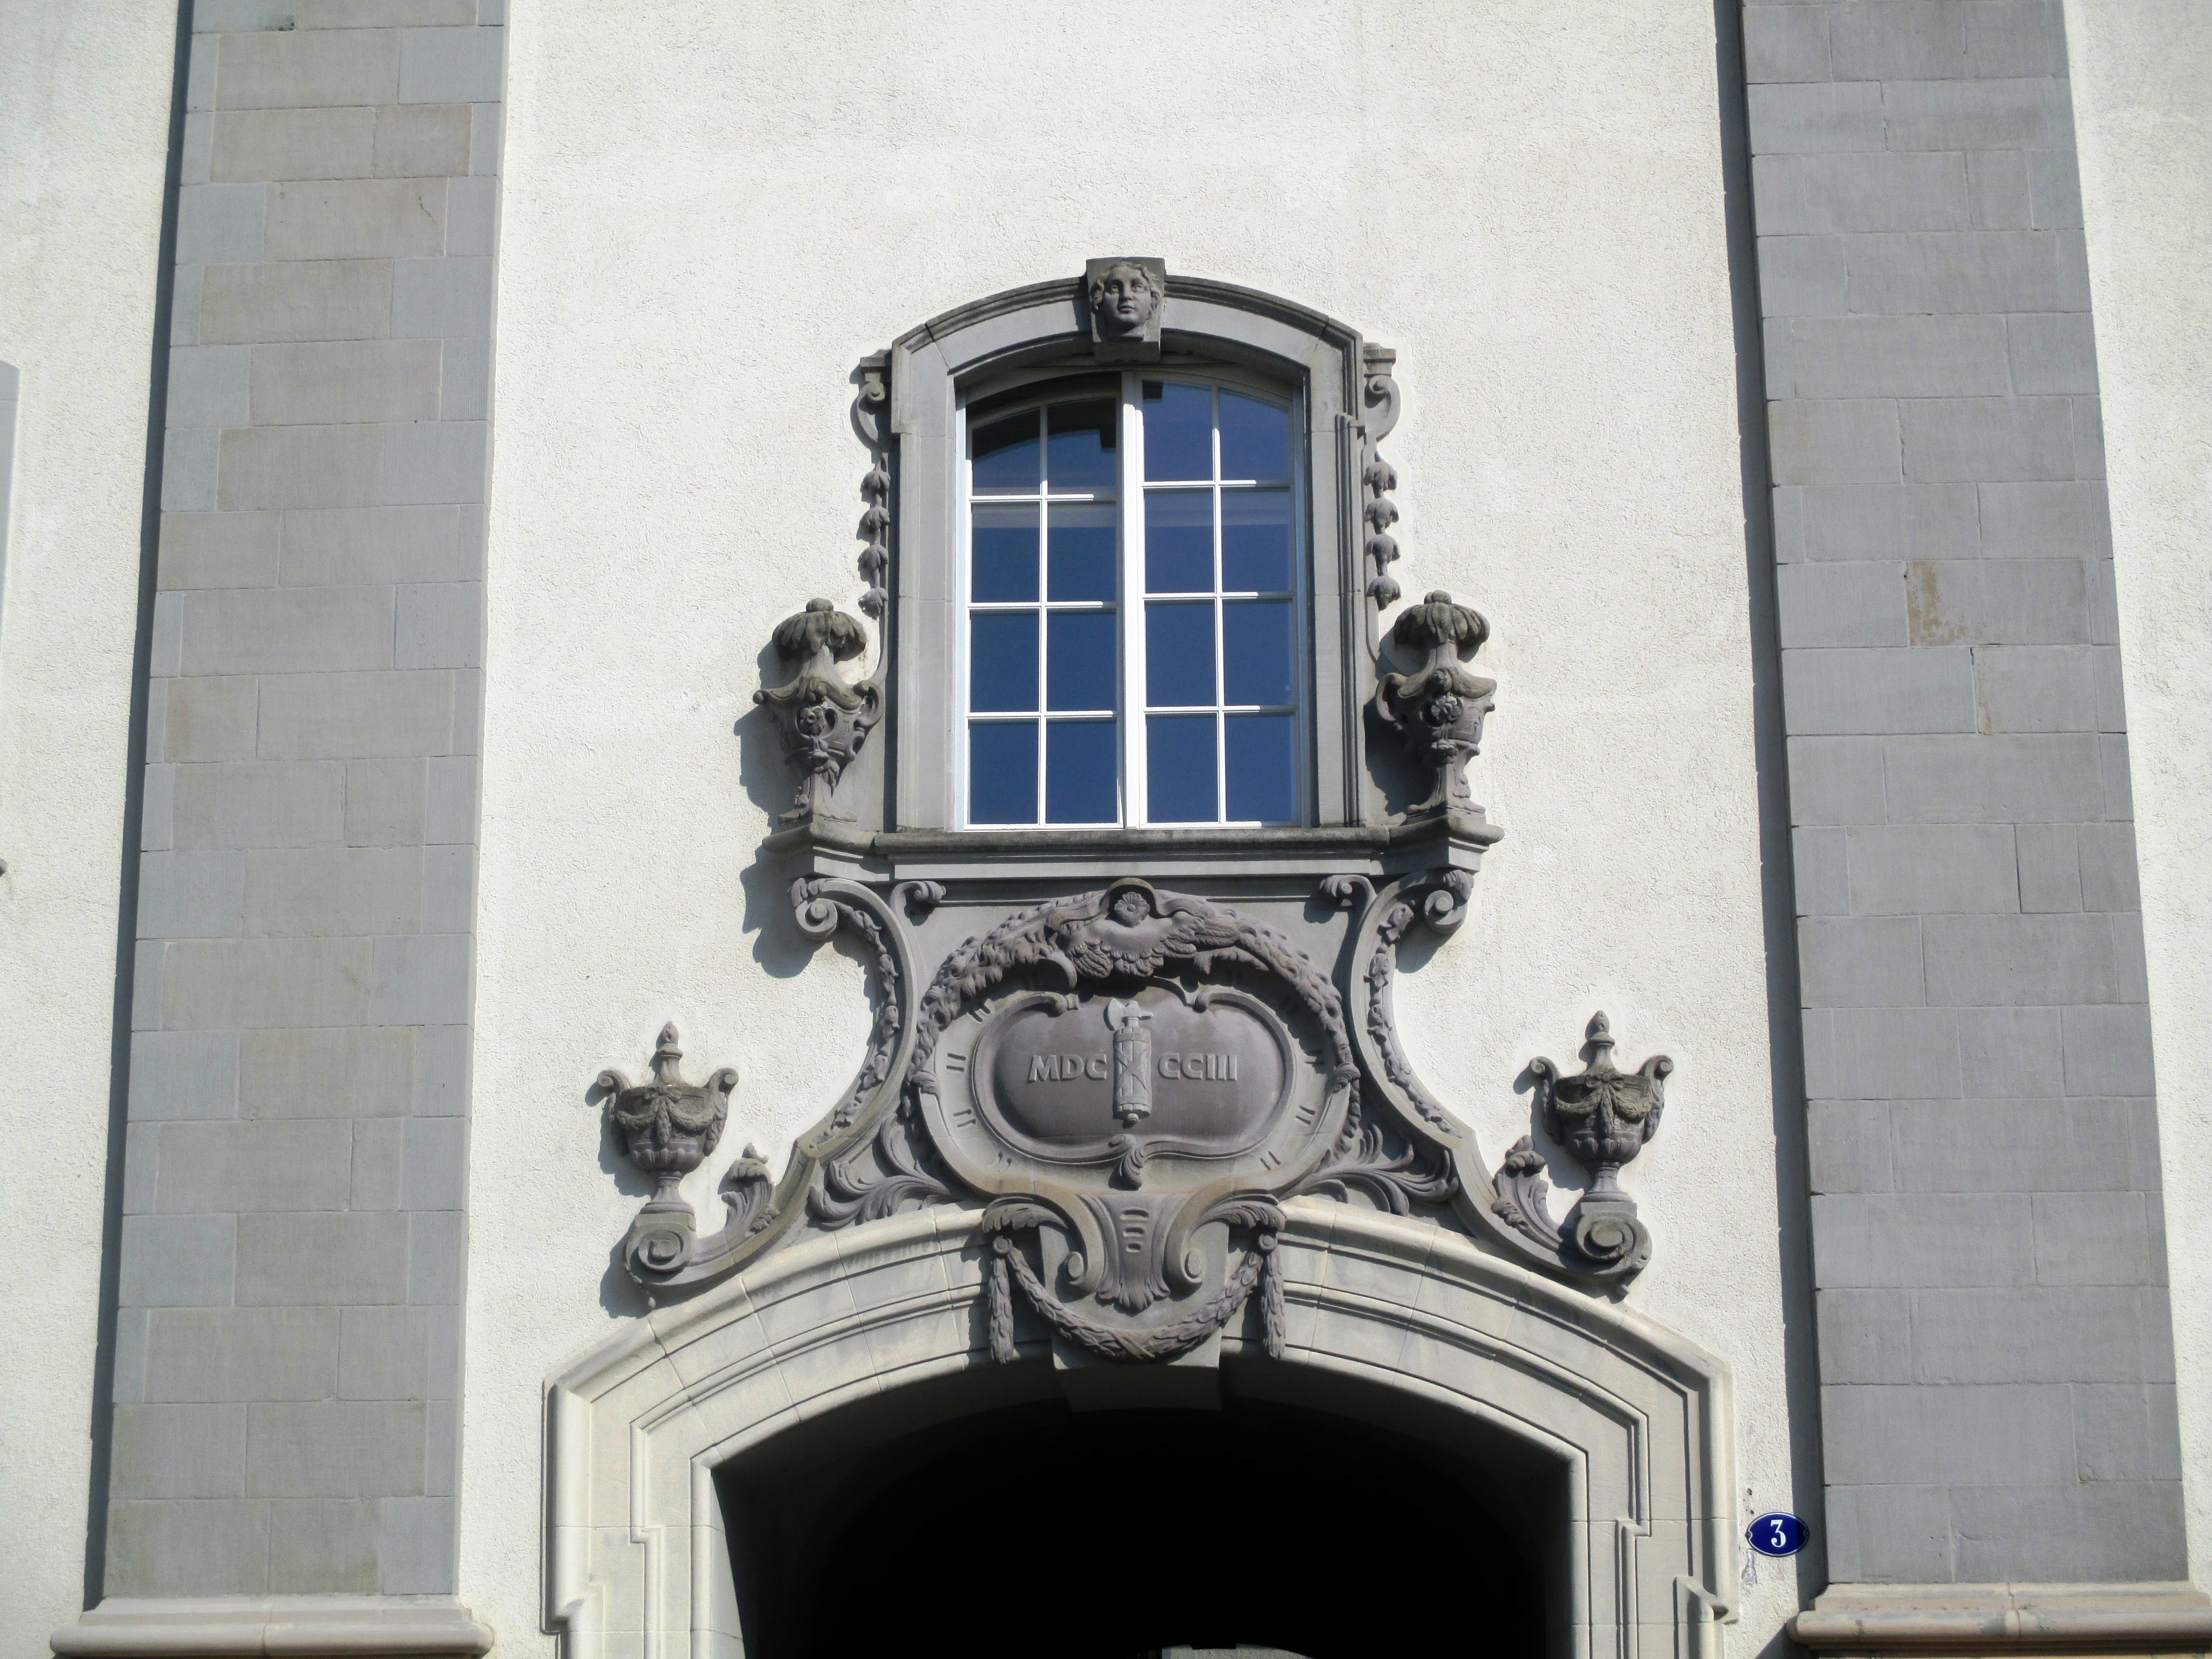
white, window, building, facade, blue, lighting, arches, roman numerals, switzerland, decorated, shape, st gallen, abbey district, east entrance, window caption